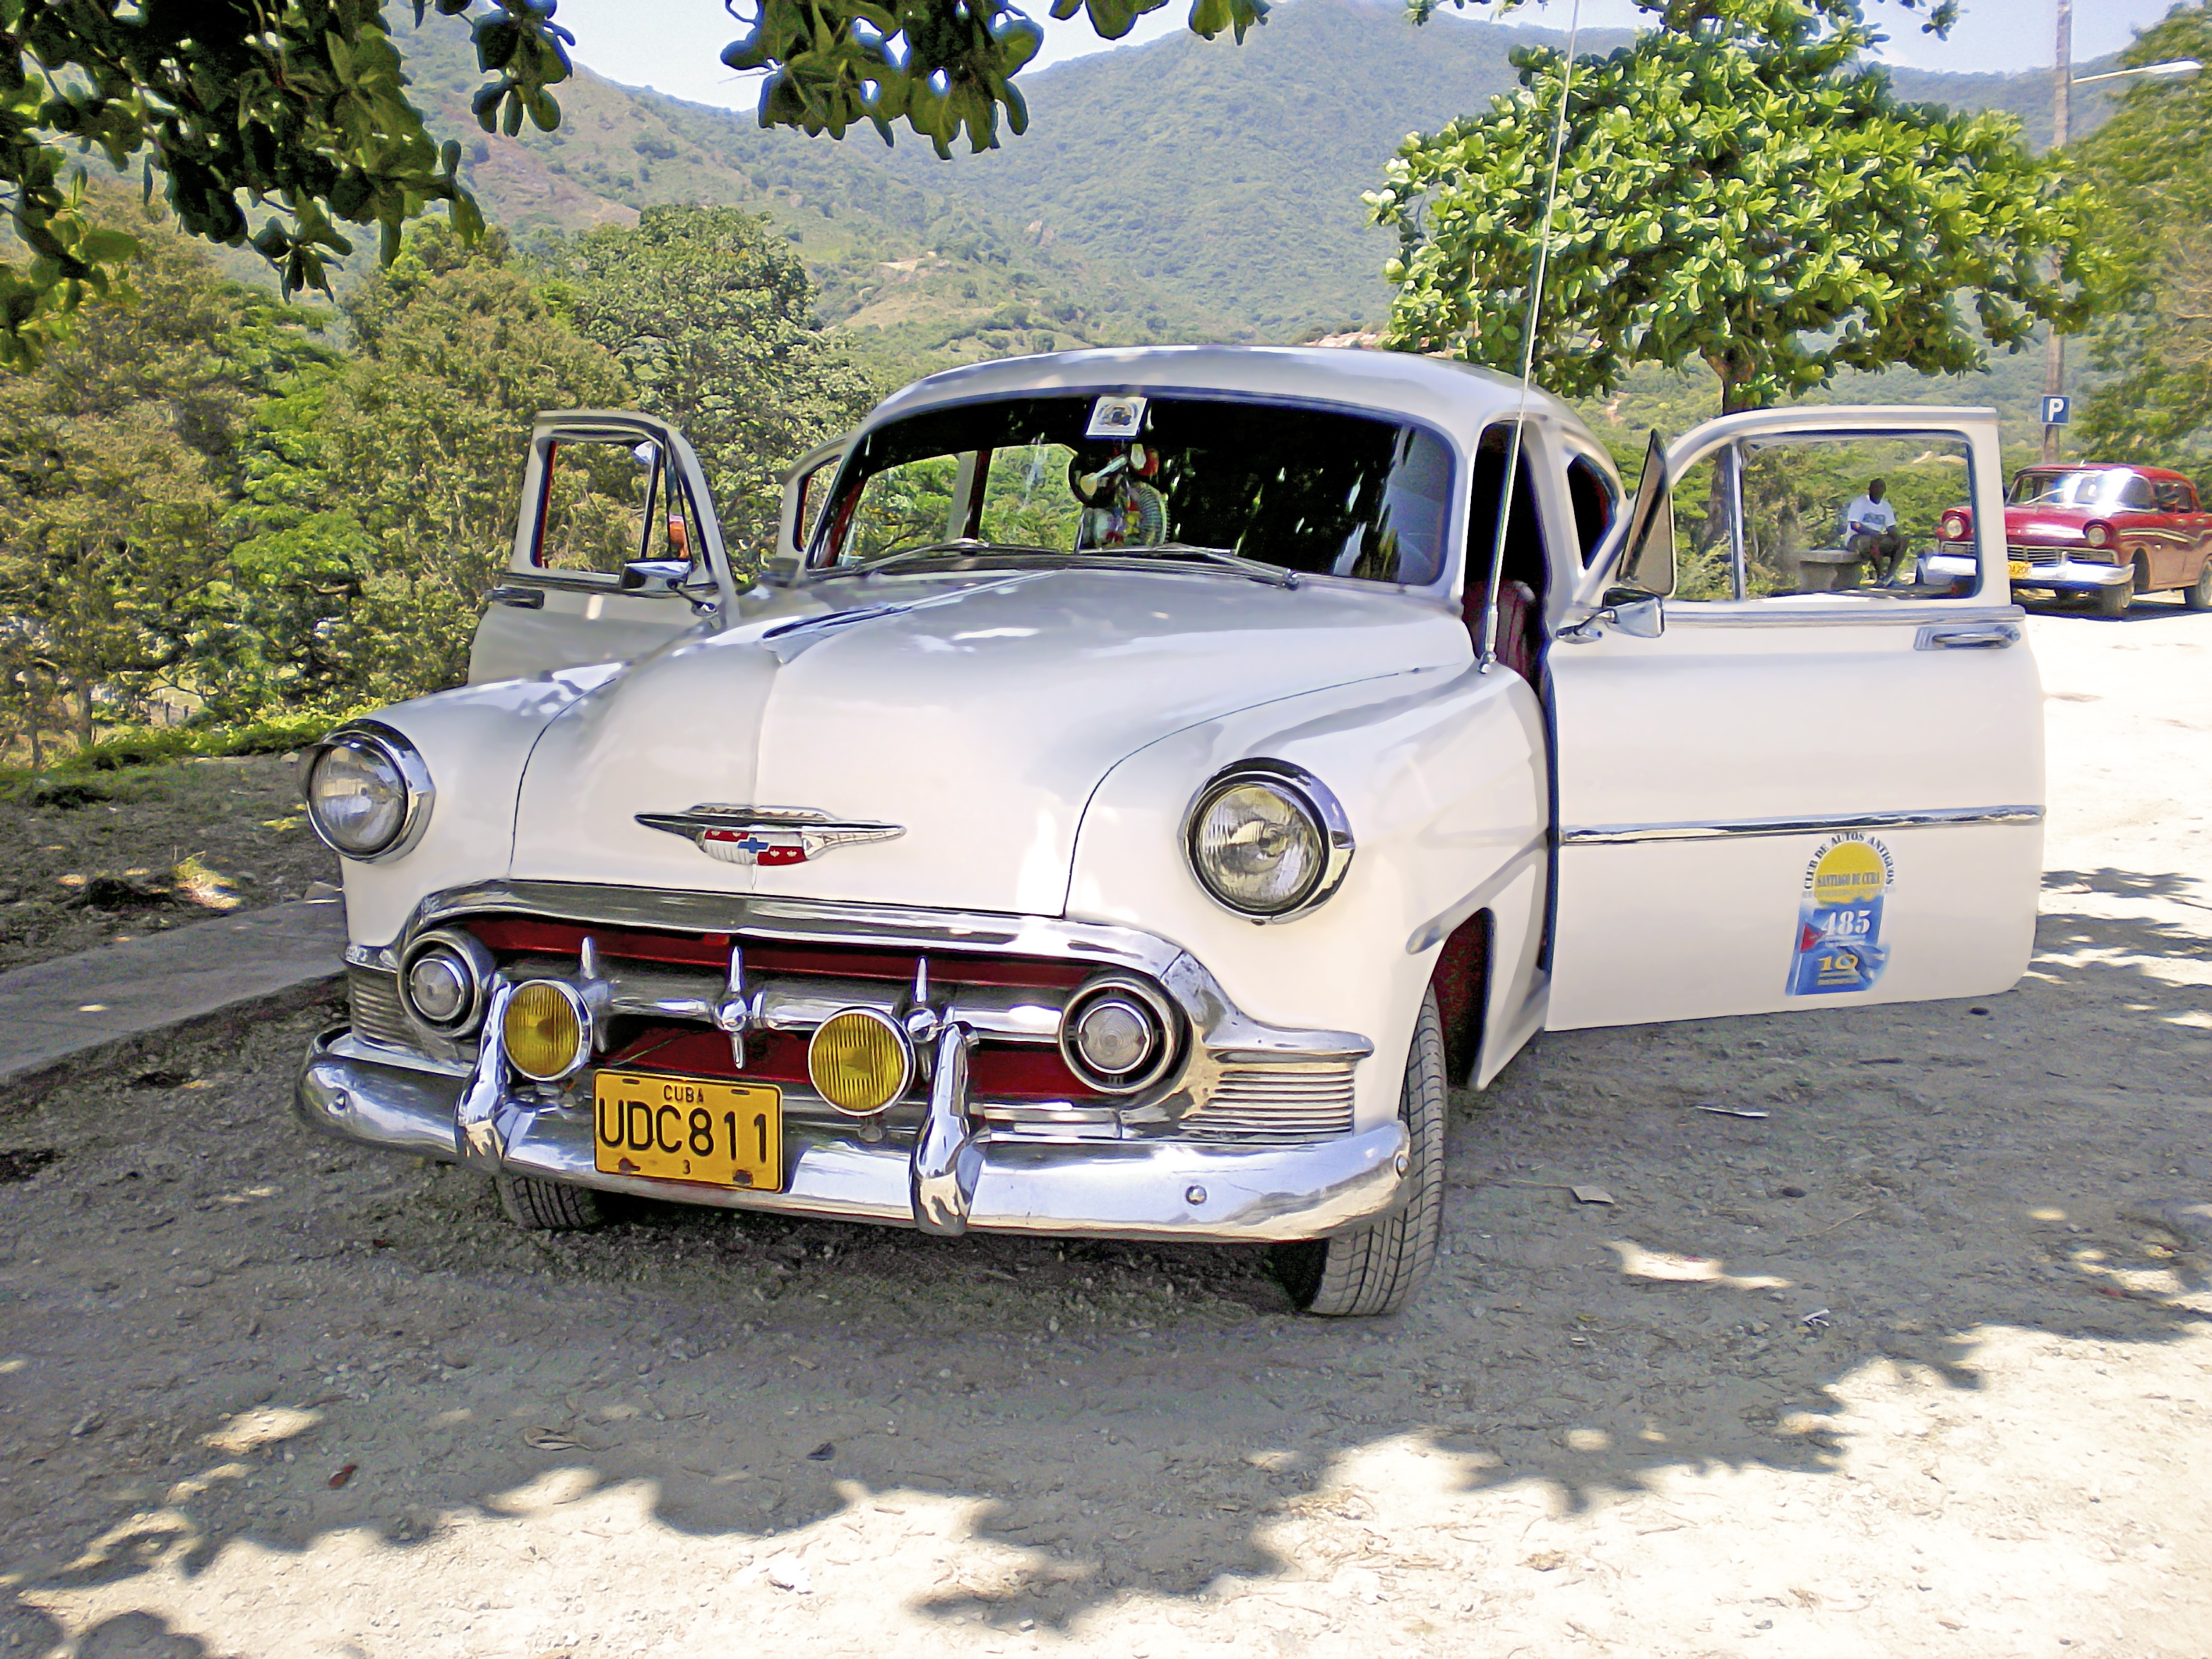
car, summer, vehicle, holiday, white car, motor vehicle, vintage car, cuba, sedan, chevrolet, sunny day, antique car, hot rod, land vehicle, automobile make, automotive exterior, compact car, luxury vehicle, mid size car